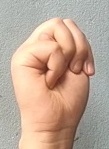
ASL sign: M